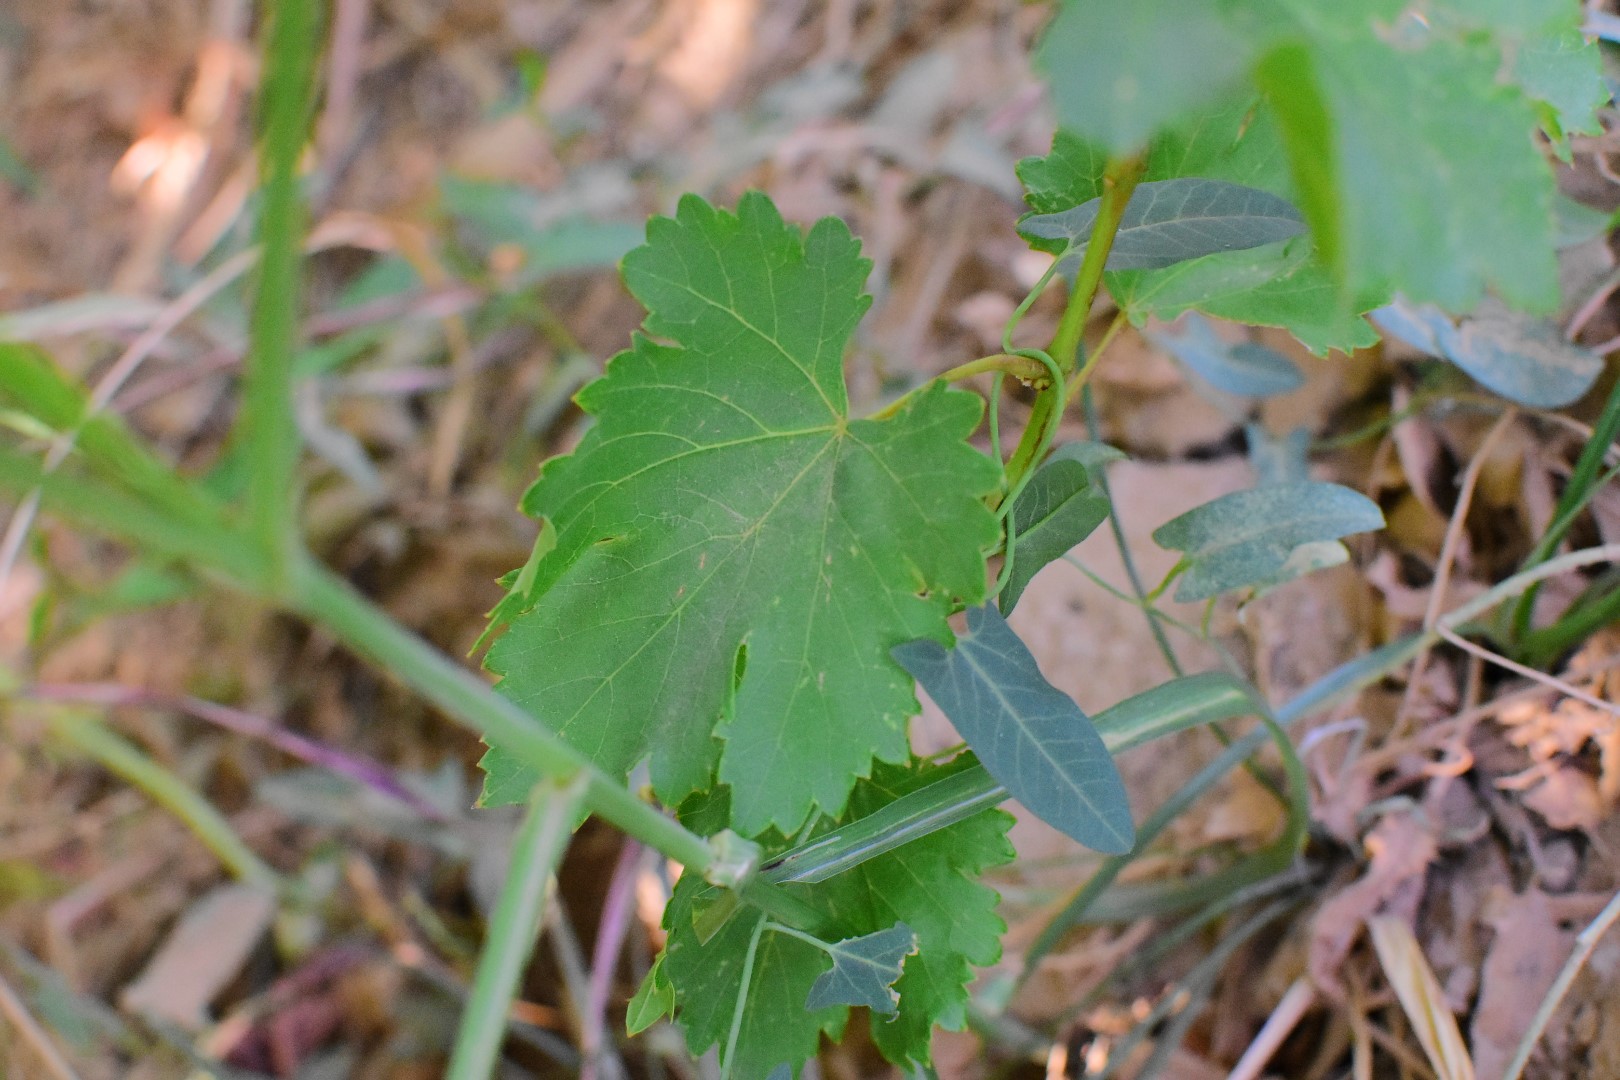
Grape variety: Deas Al-Annz